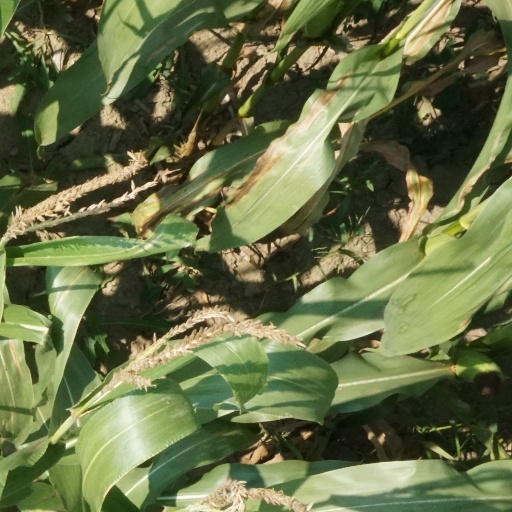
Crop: maize; corn